Amisfield railway station

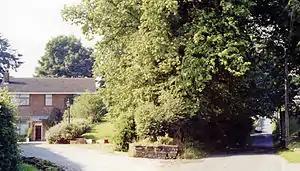
Site of the station, 1991

Amisfield railway station was a station which served Amisfield, in the Scottish county of Dumfries and Galloway. It was served by trains on a local line which ran between the Caledonian Main Line (now known as the West Coast Main Line) at and the Castle Douglas and Dumfries Railway at . The latter station is now the nearest to Amisfield.